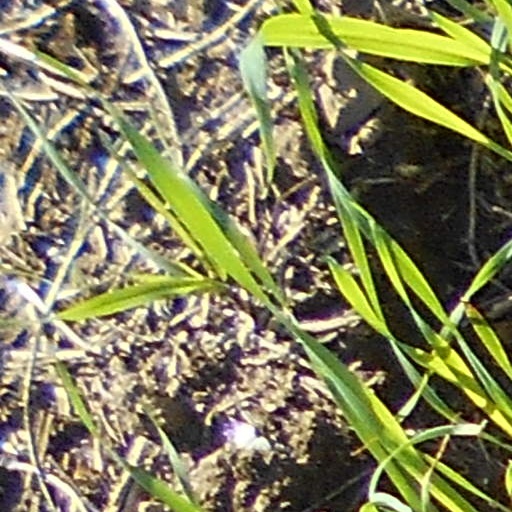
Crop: wheat